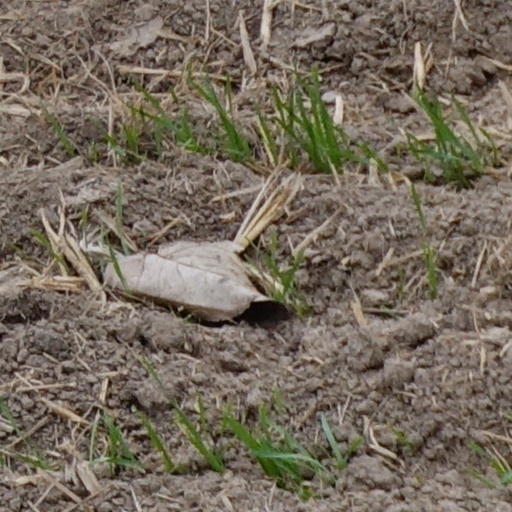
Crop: wheat